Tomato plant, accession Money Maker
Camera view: vertical (180 deg); turntable rotation: 300 degrees
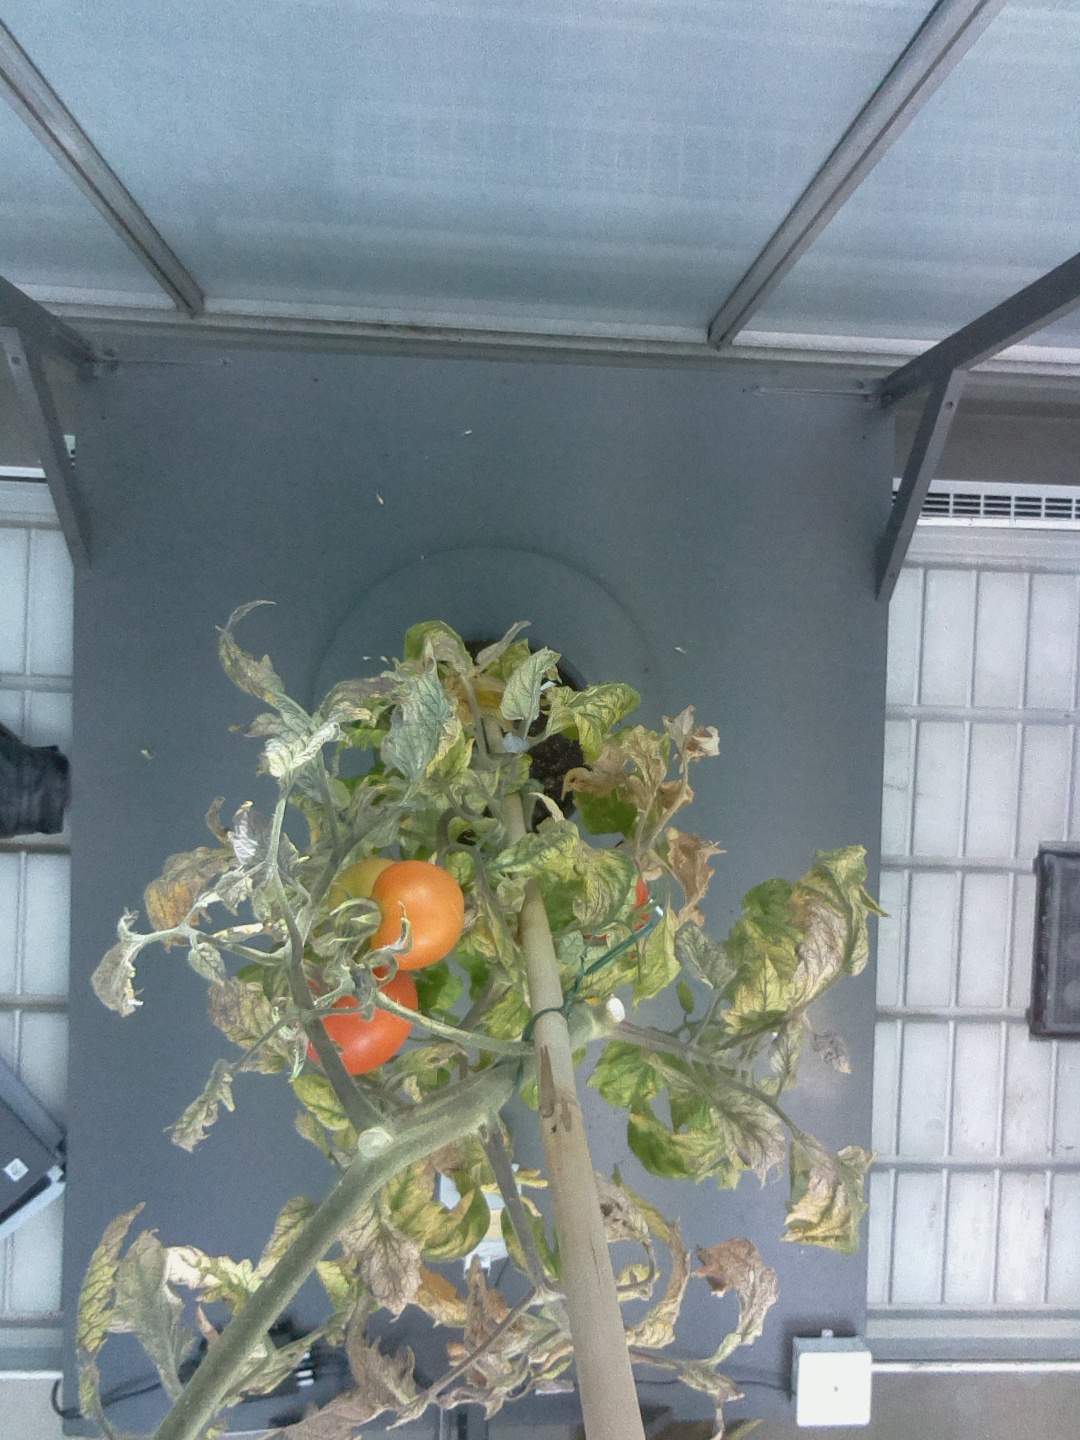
BBCH growth stage 88: 80%-90% of fruits show typical fully ripe color